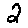
Label: 2